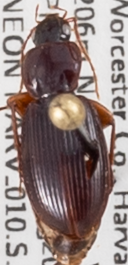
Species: Synuchus impunctatus
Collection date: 2021-08-18
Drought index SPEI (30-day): -1.28
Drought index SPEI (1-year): -0.03
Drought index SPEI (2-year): -0.8